Narathip Praphanphong

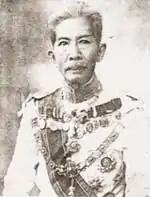
Vara Varnakara, the Prince Naradhip Prabandhabongse

Prince Vara Varnakara, the Prince Naradhip Prabandhabongse (20 November 1861 – 11 October 1931) was a Prince of Siam (later Thailand). He was a member of Siamese royal family is a son of King Mongkut and Chao Chom Manda Khian.